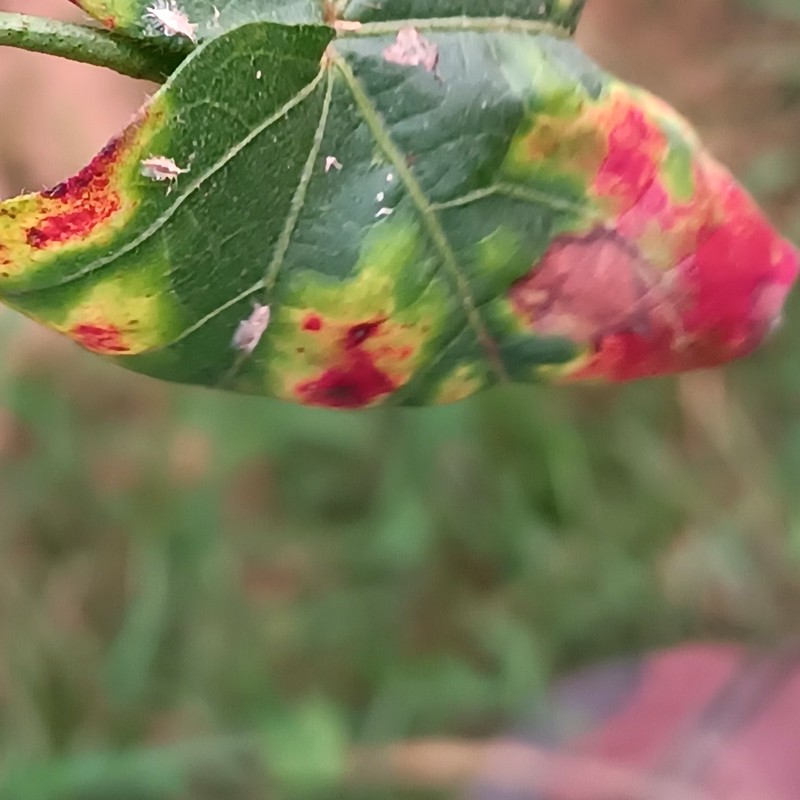
Label: Leaf Redding